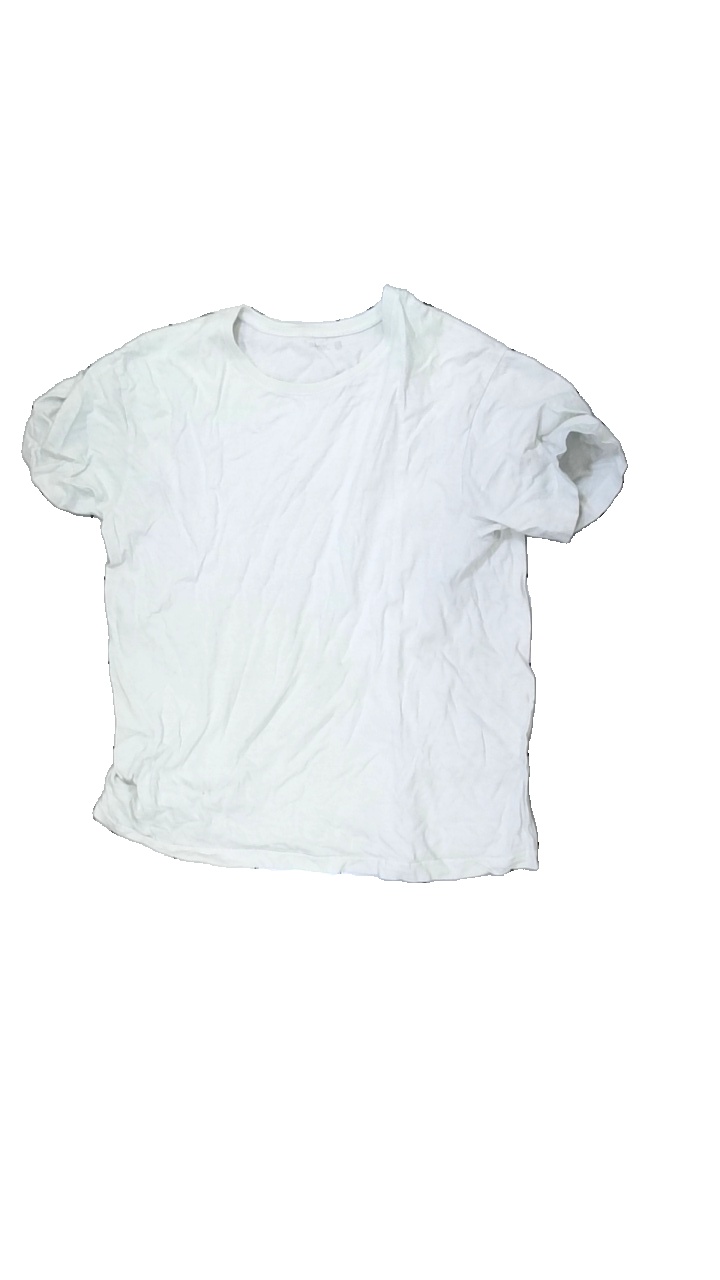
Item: T-shirt (Unisex)
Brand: Basic U
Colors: White
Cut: Regular, C-collar
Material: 100% cotton
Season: All
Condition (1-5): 2
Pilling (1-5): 2
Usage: Recycle
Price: <50